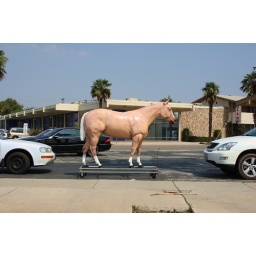
it's important to have horse statues standing in front of car dealerships